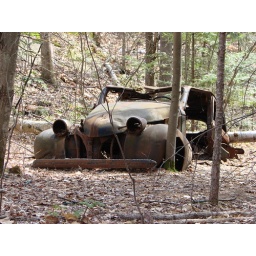
Old abandoned car ,found in the bush in the forest ,very cool sight.